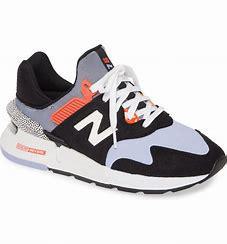
Brand: New
Model: Balance New Balance 997 Marathon